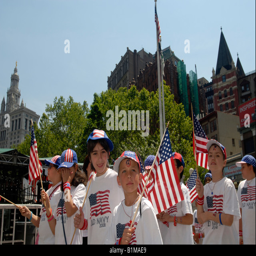
students from schools march starting